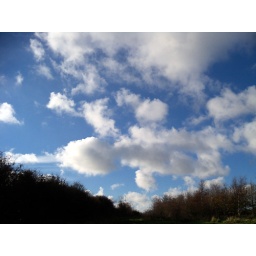
Blue sky and clouds over How Tun Woods